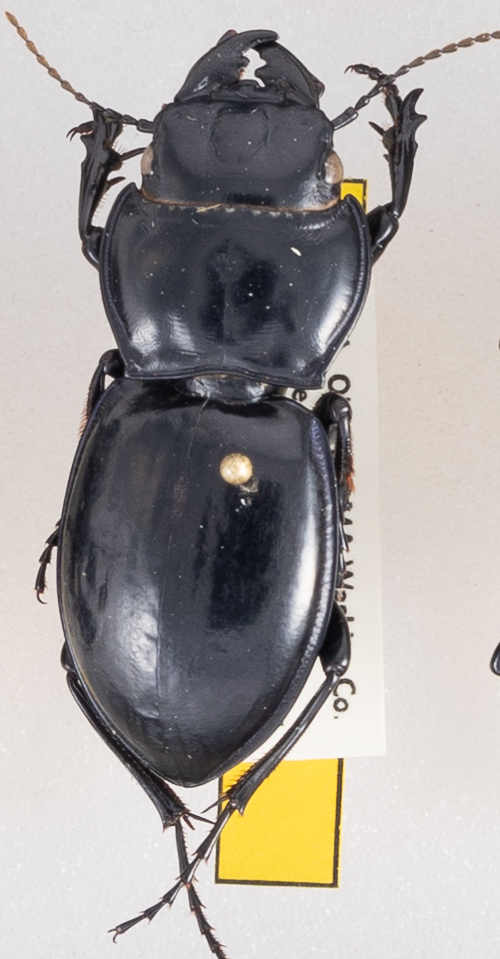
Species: Pasimachus californicus
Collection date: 2019-05-01
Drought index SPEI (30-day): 1.226
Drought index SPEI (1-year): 1.314
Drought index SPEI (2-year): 0.71